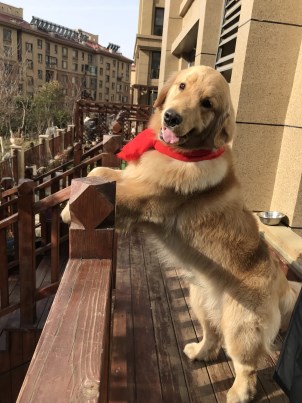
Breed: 5355-n000126-golden_retriever